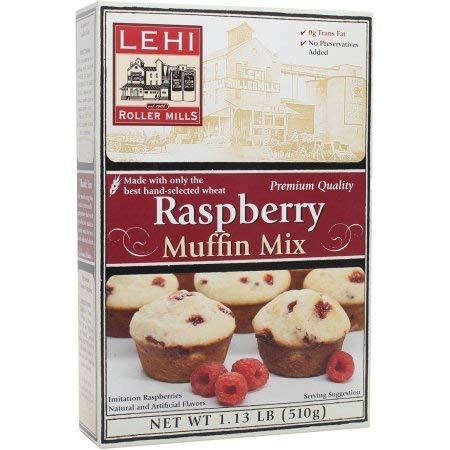
Item Name: Lehi Roller Mills Raspberry Muffin Mix (Pack of 2)
Value: 1.0
Unit: Count

Price: 28.01